Frigyes Karinthy

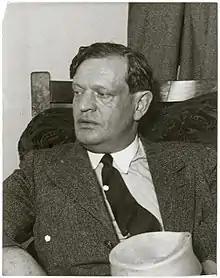
Karinthy,

Frigyes Karinthy (25 June 1887 – 29 August 1938) was a Hungarian author, playwright, poet, journalist, and translator. He was the first proponent of the six degrees of separation concept, in his 1929 short story, "Chains" ("Láncszemek"). Karinthy remains one of the most popular Hungarian writers. He was the brother of artist Ada Karinthy and the father of poet Gábor Karinthy and writer Ferenc Karinthy.